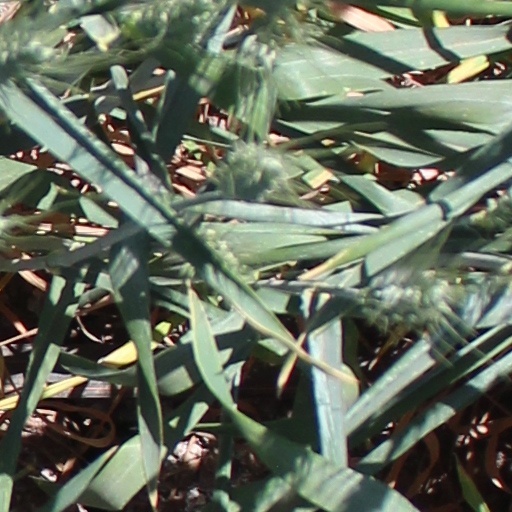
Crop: wheat